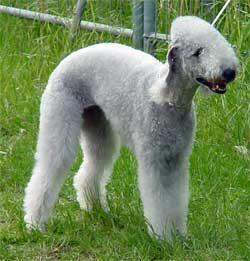
Bedlington_terrier